Stefan Stambolov

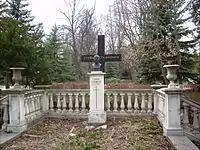
Stambolov's grave in the Central Sofia Cemetery

Stambolov is portrayed on the obverse of the Bulgarian 20 levs banknote, issued in 1999, 2007 and 2020.